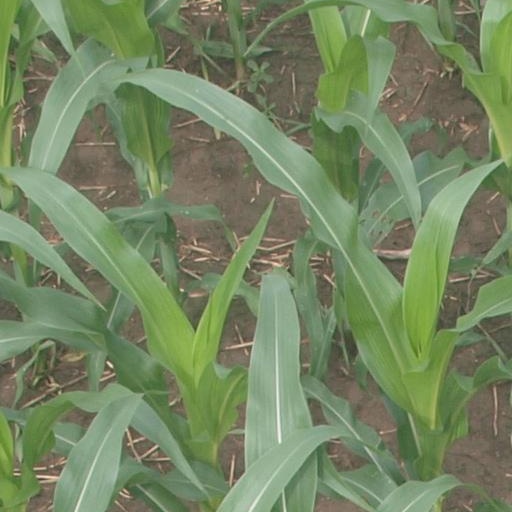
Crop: maize; corn